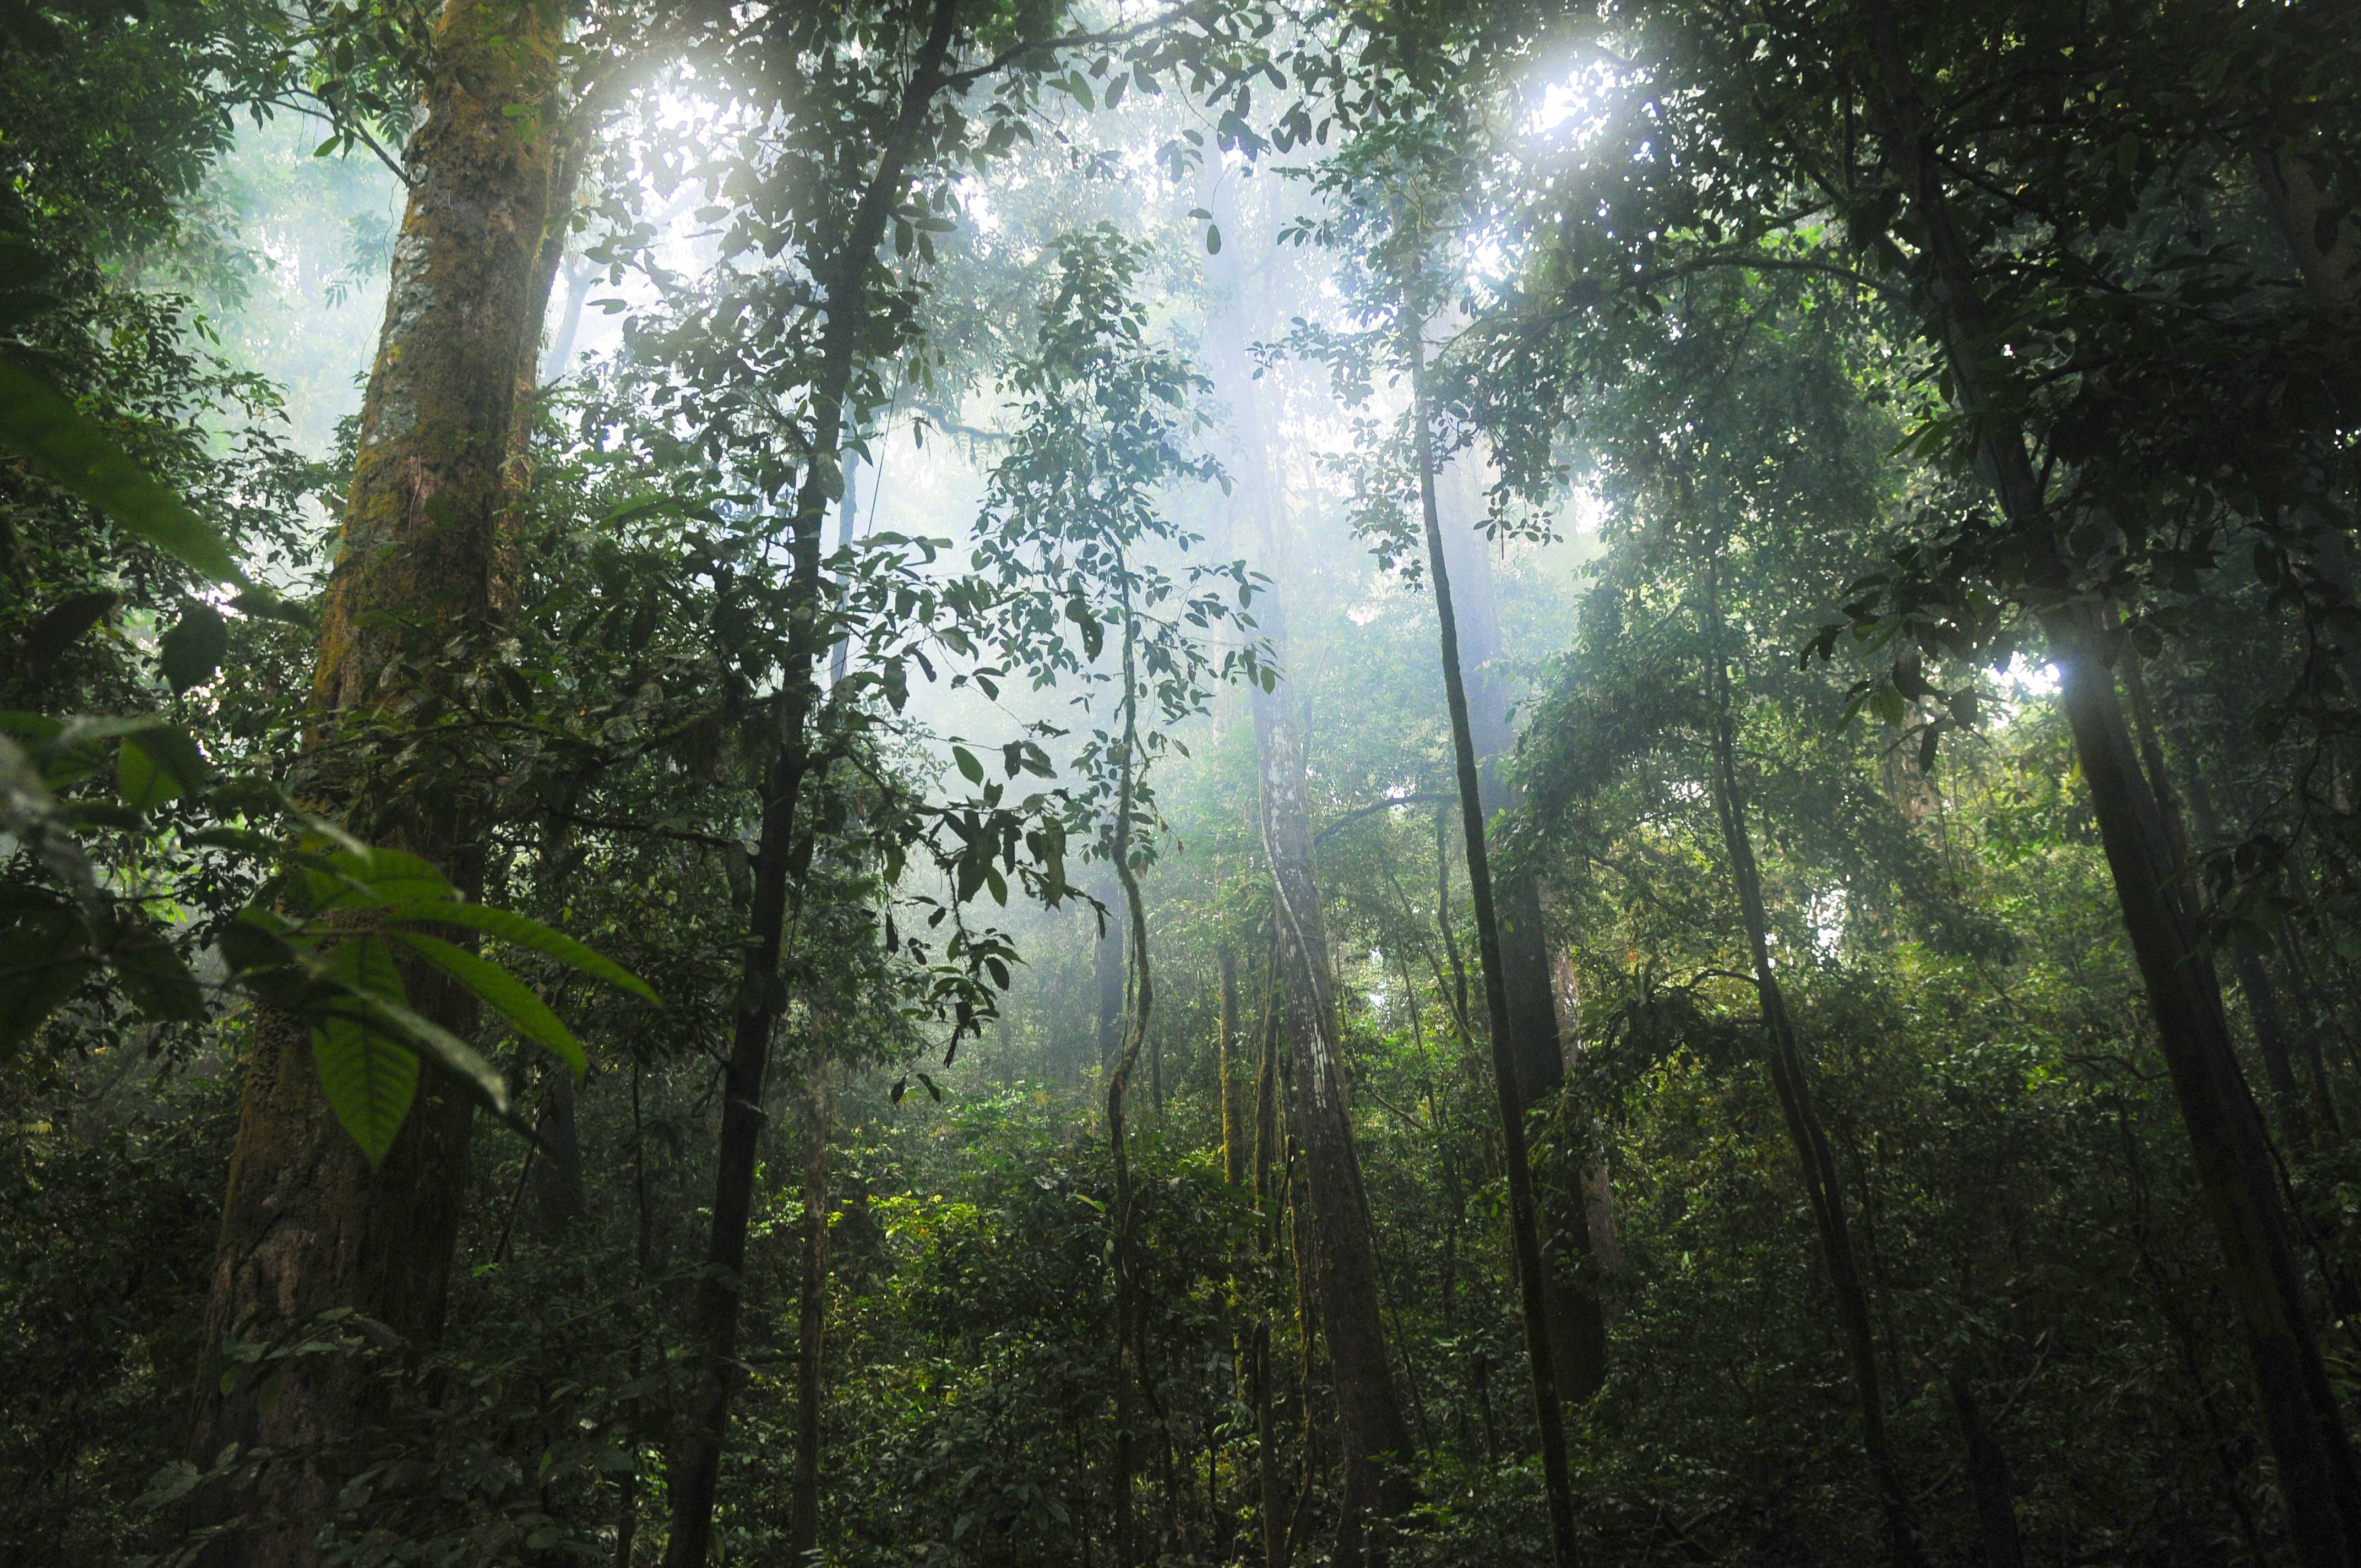
tree, nature, forest, branch, growth, mist, sunlight, wild, environment, foliage, green, jungle, tropical, lush, flora, trees, vegetation, rainforest, rays, exotic, woodland, habitat, ecosystem, biome, old growth forest, natural environment, geographical feature, atmospheric phenomenon, temperate broadleaf and mixed forest, temperate coniferous forest